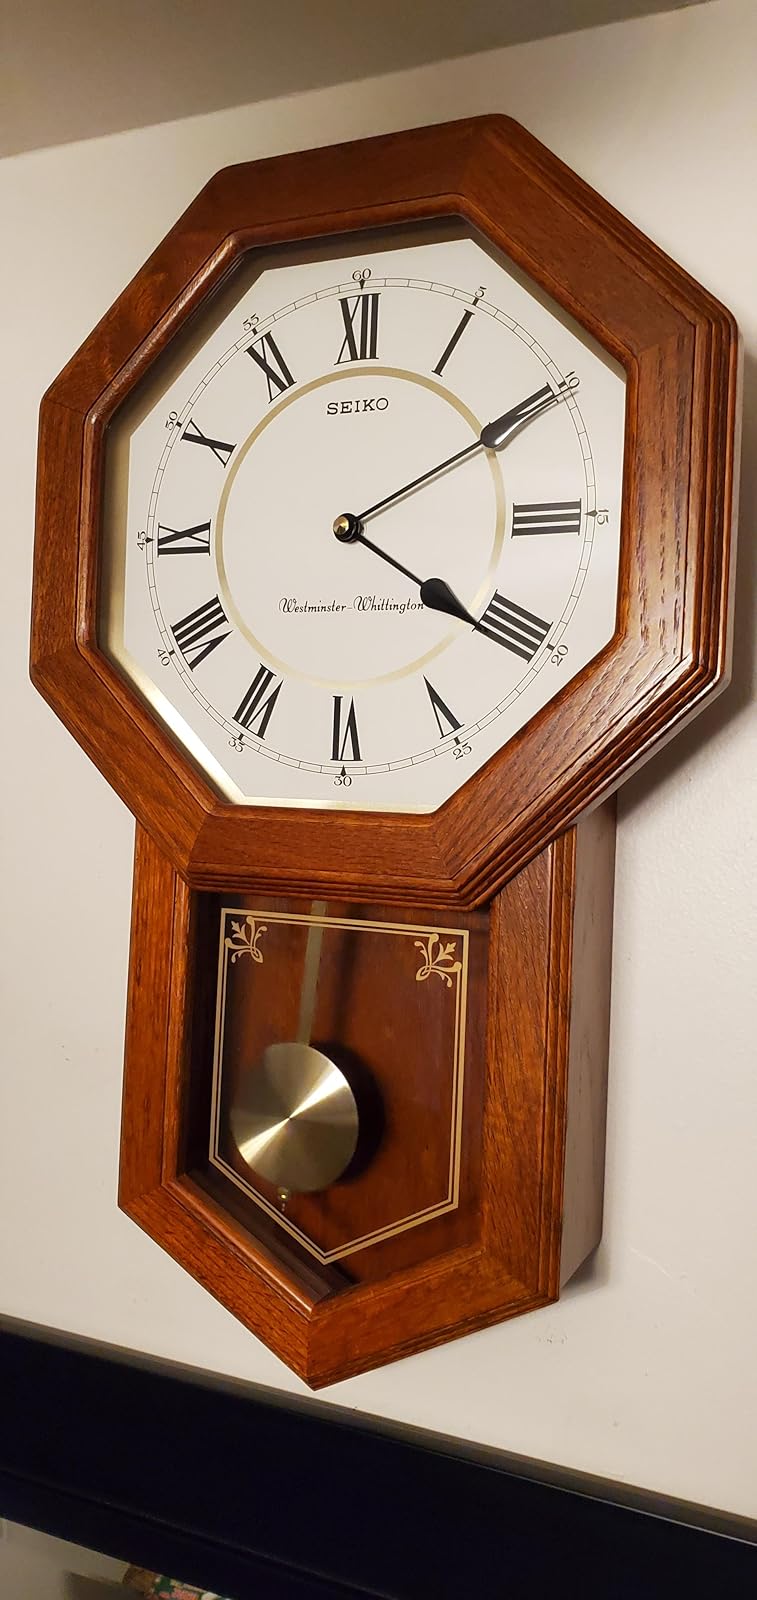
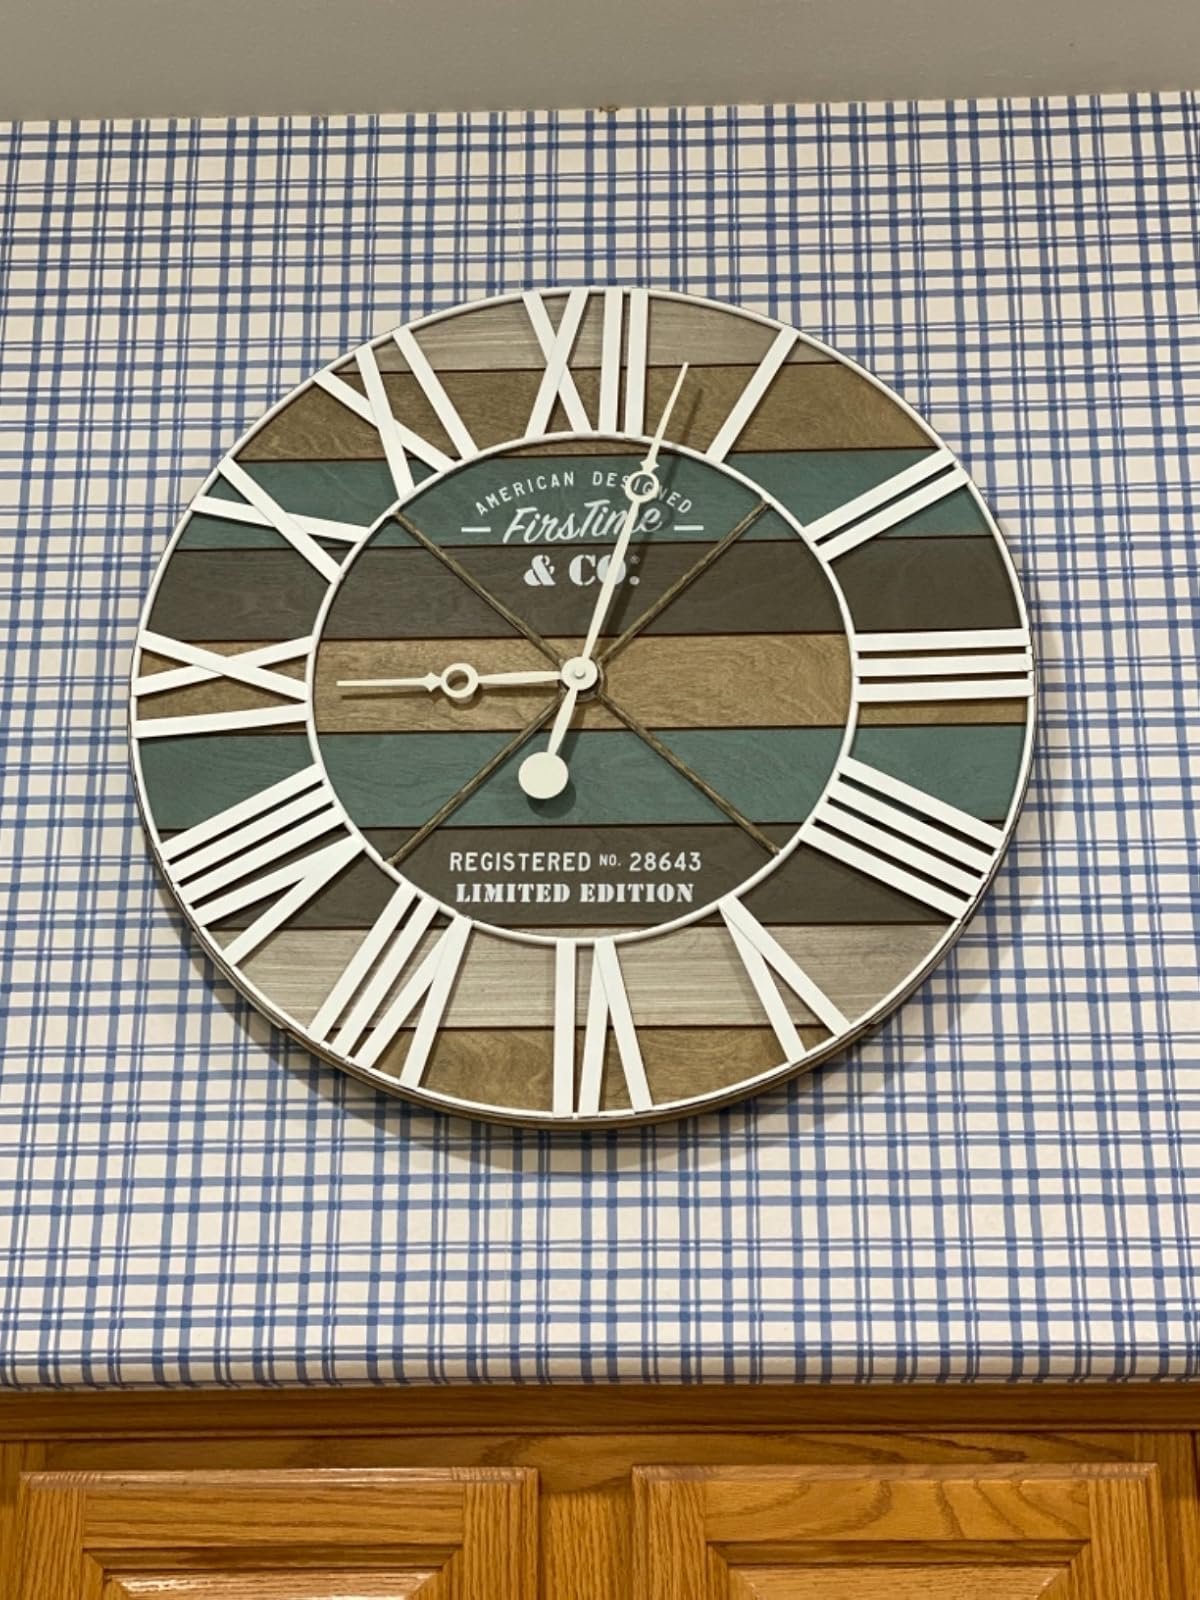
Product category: clock
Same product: no